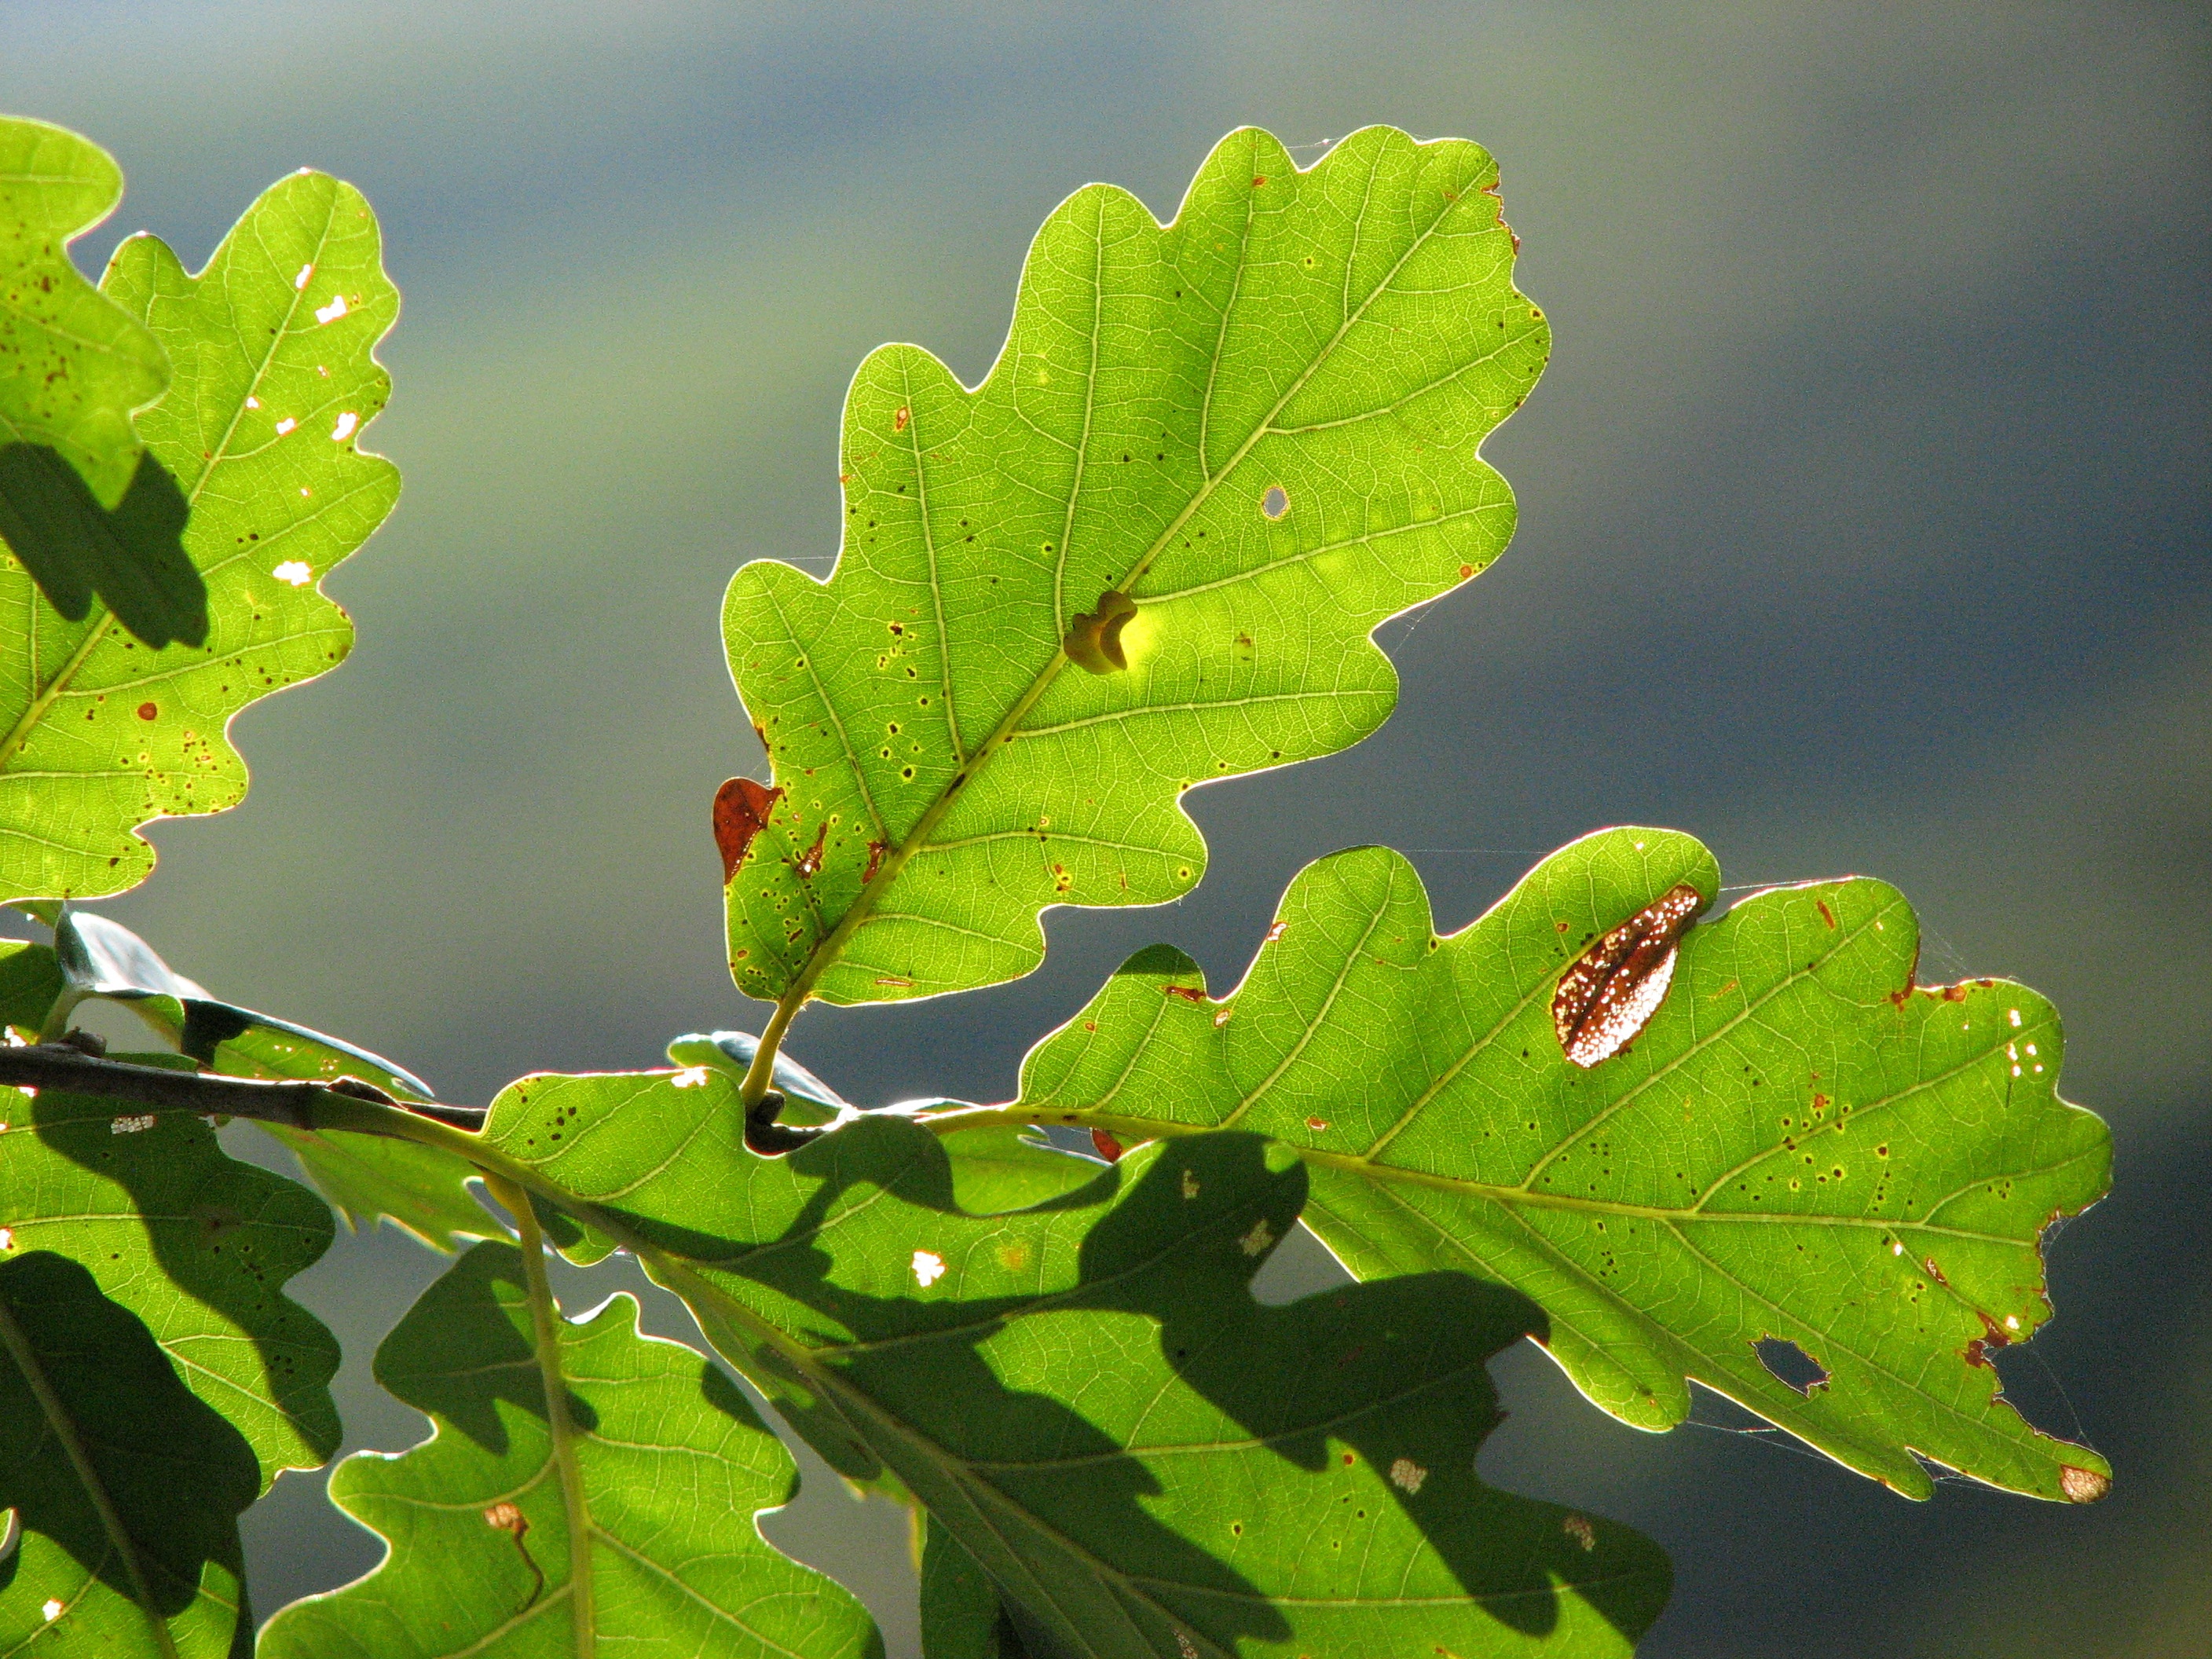
tree, nature, branch, structure, plant, fruit, leaf, flower, food, green, produce, autumn, flora, leaves, shrub, deciduous, oak, oak leaves, light green, macro photography, flowering plant, maidenhair tree, grape leaves, plant stem, woody plant, land plant